Góra, Śrem County

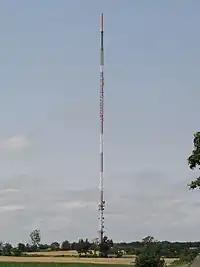
TV tower (RTCN Śrem) in Góra

Góra is a village in the administrative district of Gmina Śrem, within Śrem County, Greater Poland Voivodeship, in west-central Poland. It lies approximately north-west of Śrem and south of the regional capital Poznań.